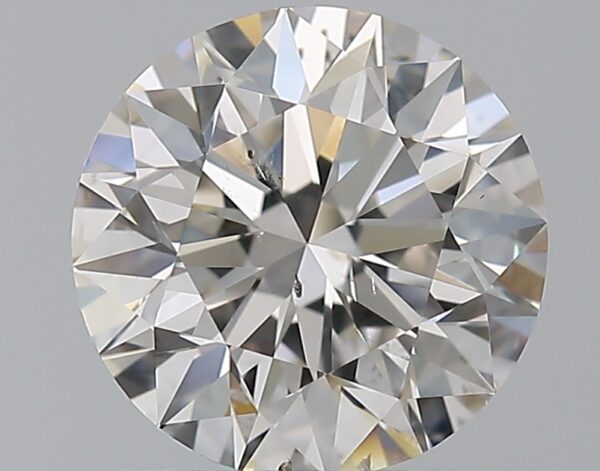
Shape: round
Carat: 1
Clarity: SI2
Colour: H
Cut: EX
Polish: EX
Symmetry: EX
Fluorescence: N
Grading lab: GIA
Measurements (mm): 6.33 x 6.37 x 4.01